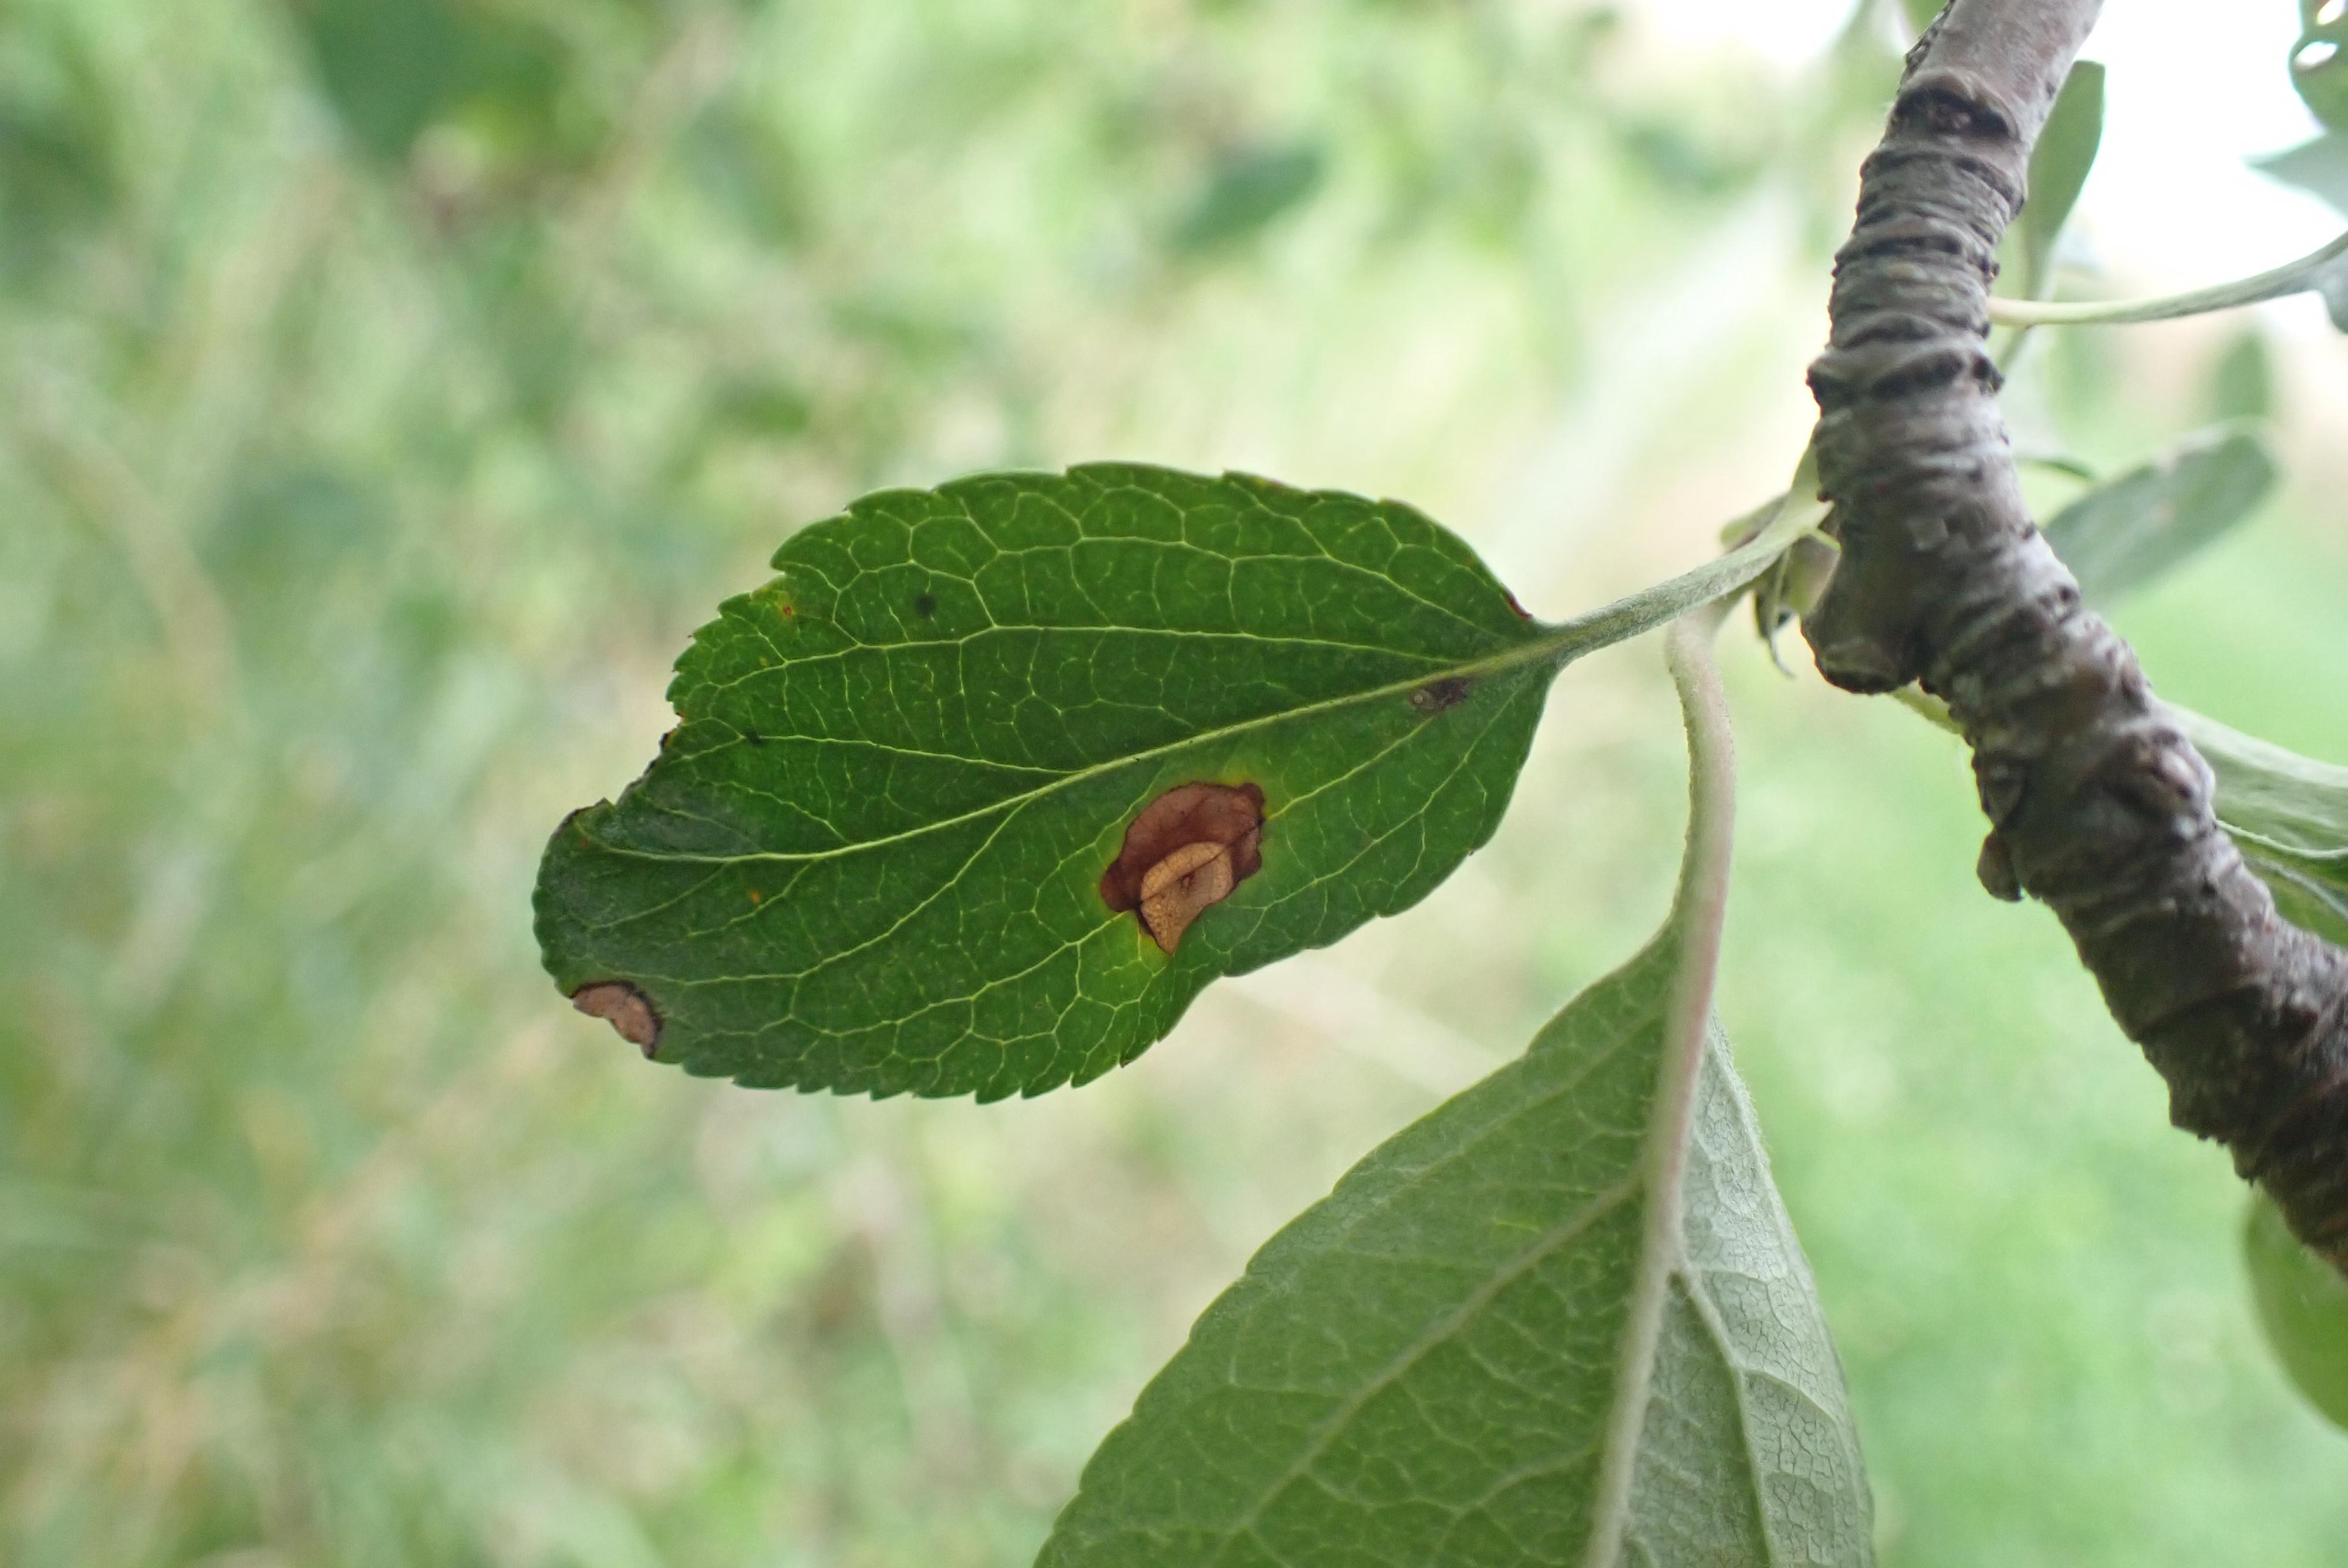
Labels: frog_eye_leaf_spot